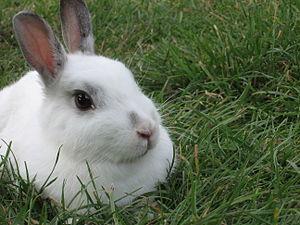
Le lapin domestique est un lapin européen, qui a été domestiqué pour l'alimentation humaine en Europe occidentale, au Moyen Âge, une époque relativement récente comparée à d'autres animaux domestiques. Les lapins de clapier sont de petits mammifères herbivores qui diffèrent très peu de l'espèce souche, classée dans l'ordre des Lagomorphes, la famille des léporidés et le genre Oryctolagus. À l'origine, le Lapin européen est élevé en semi-liberté dans de vastes espaces clos comme « lapin de garenne », afin d'assurer notamment la production de laurices durant la période de carême. Depuis lors, de très nombreuses races de lapins ont été créées dans le cadre de l'élevage sélectif effectué par les humains, en fonction de l'usage auquel la cuniculture les destine. Au début du XXᵉ siècle on recense plus de 100 races de lapins domestiques.